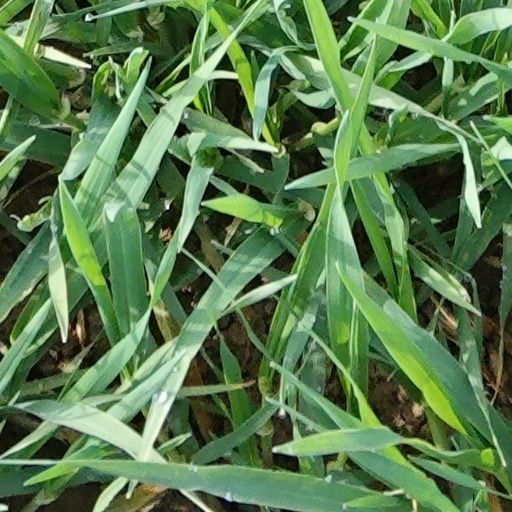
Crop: wheat